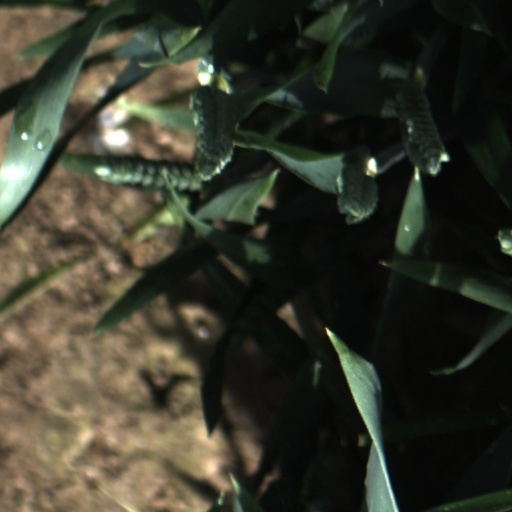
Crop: wheat